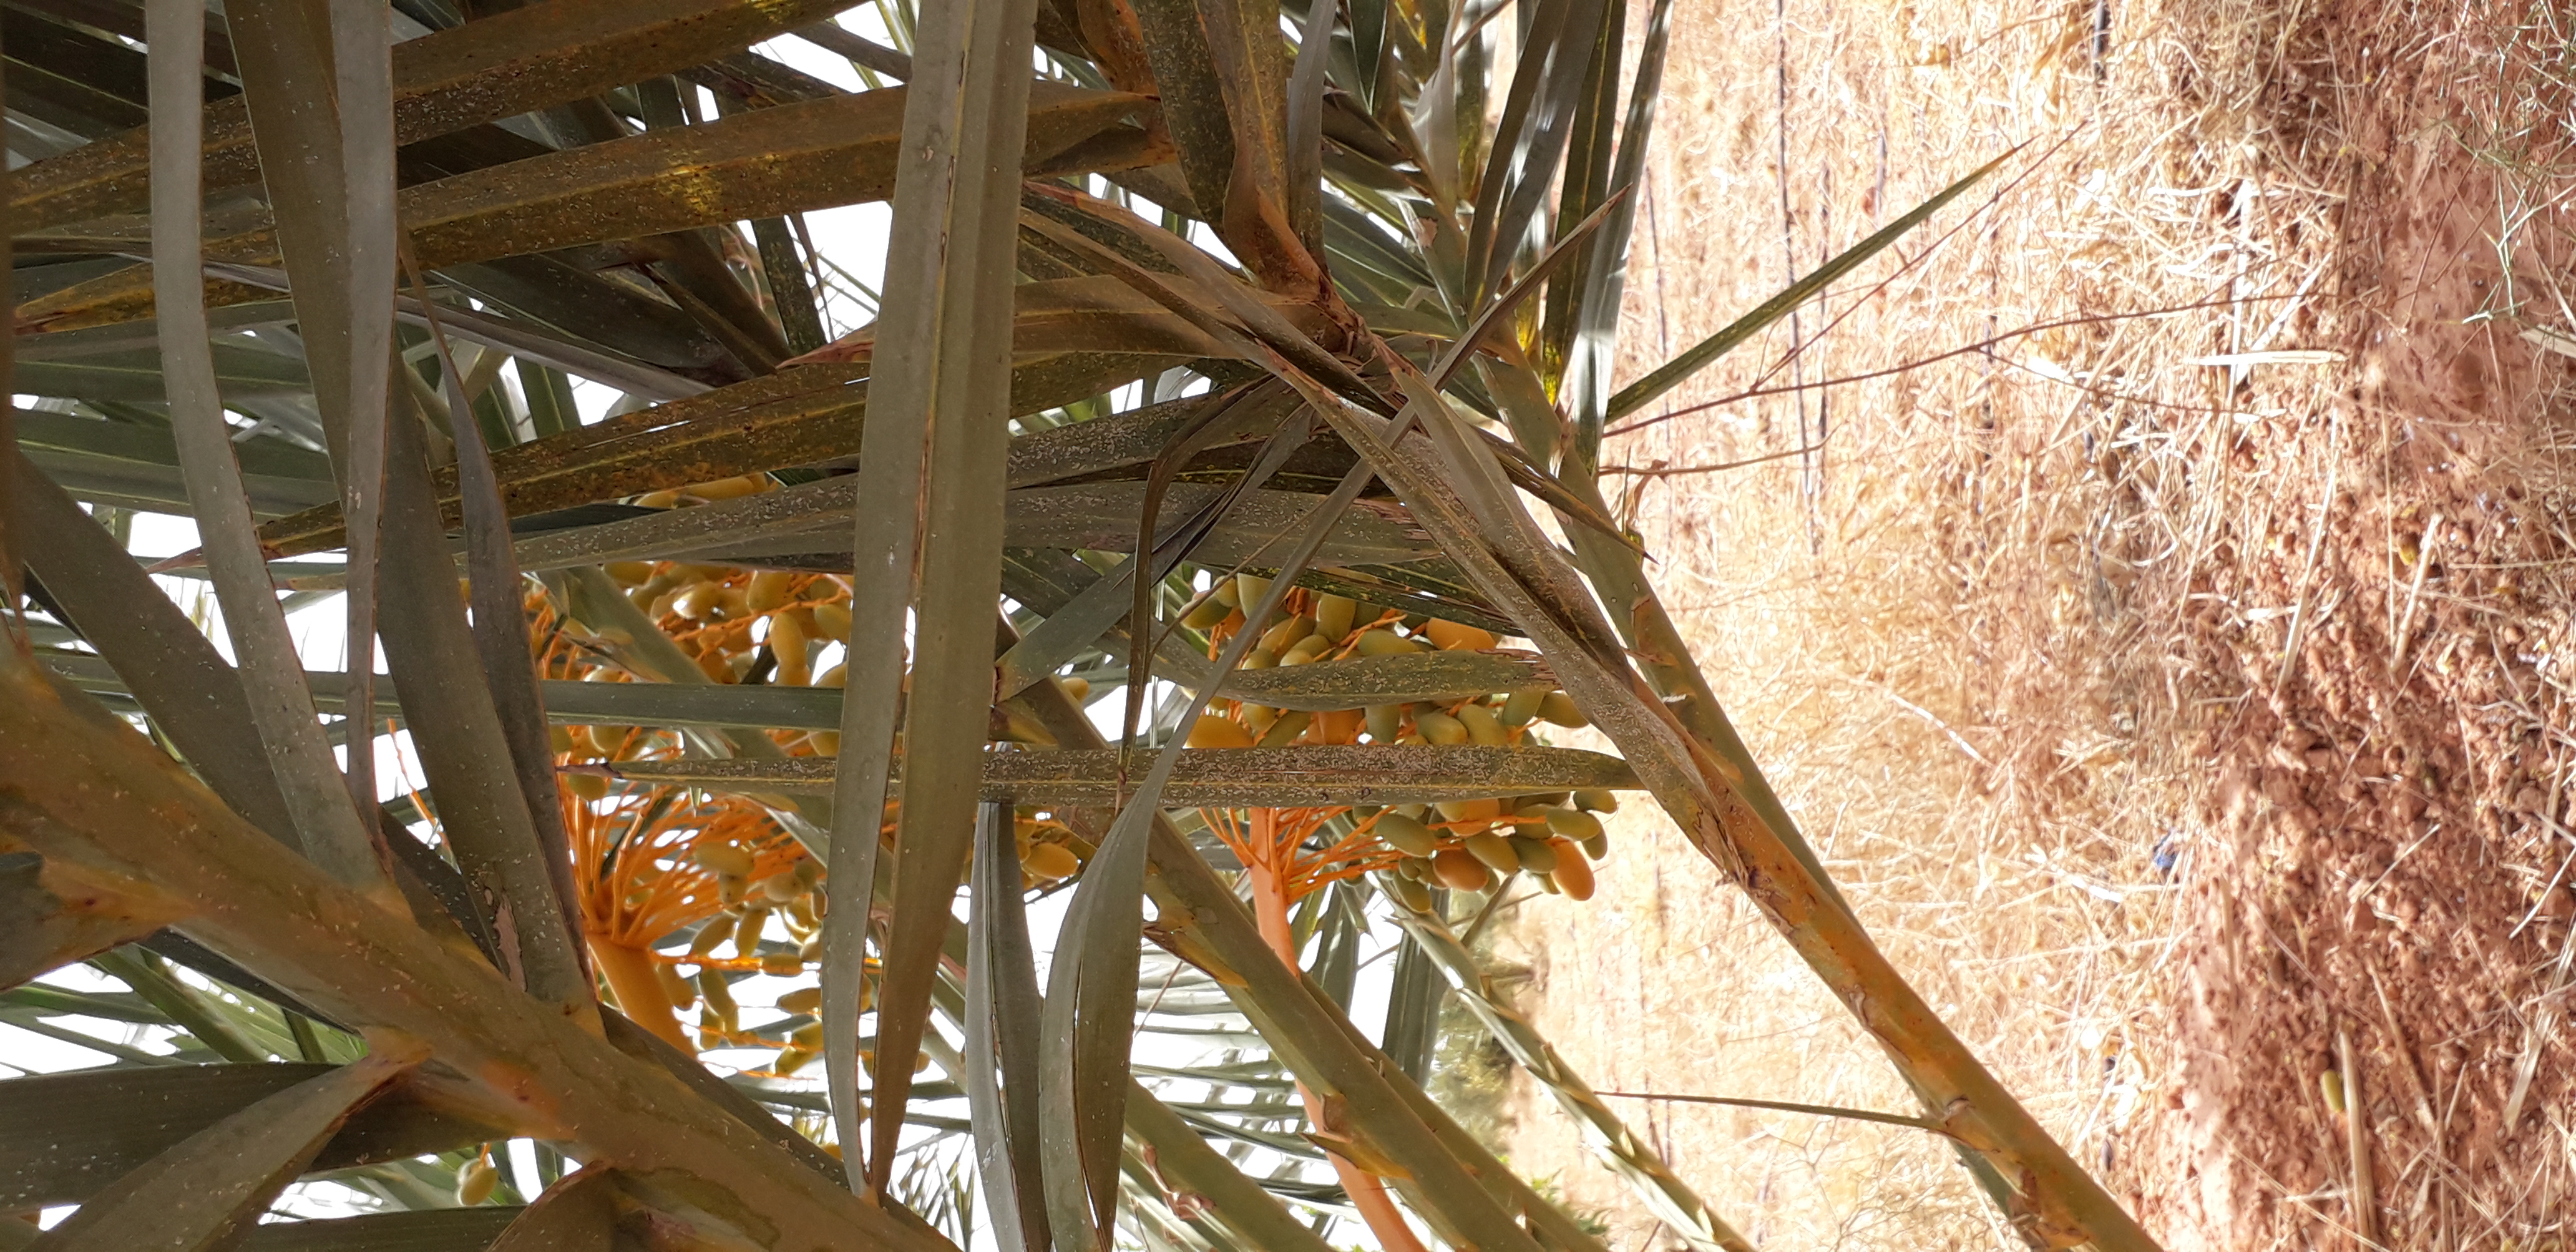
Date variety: kholt